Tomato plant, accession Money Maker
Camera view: vertical (180 deg); turntable rotation: 180 degrees
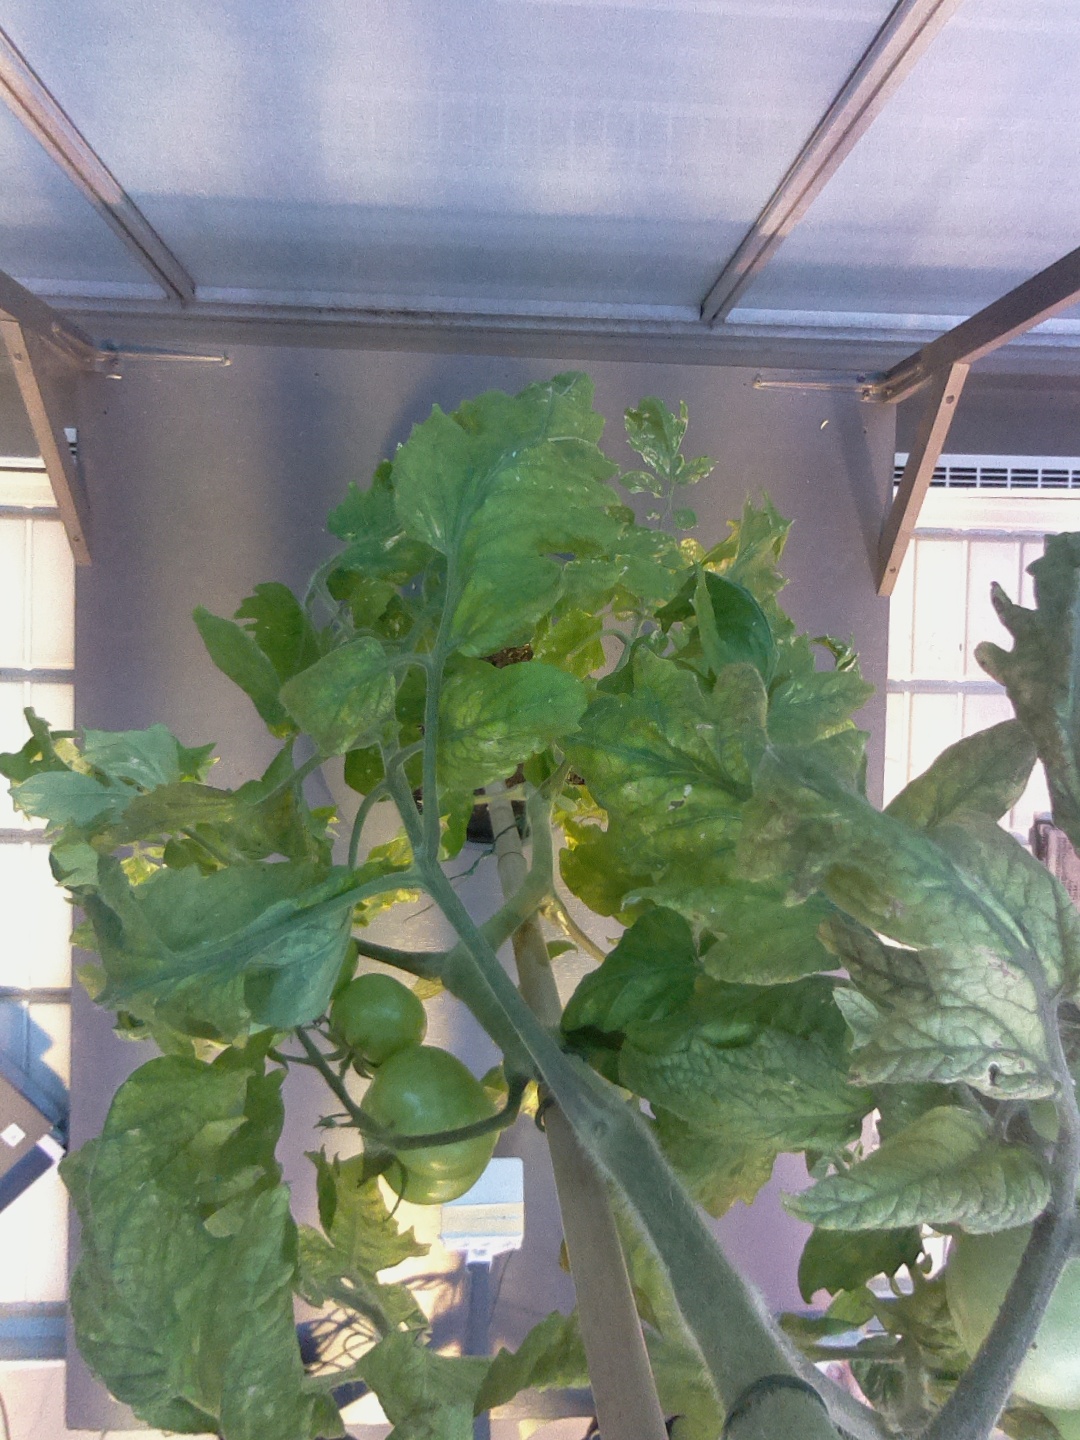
BBCH growth stage 78: 80% -90% of final fruit size